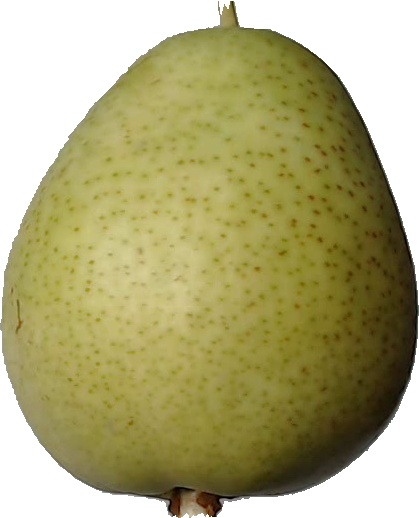
Label: pear_1